History of human sexuality

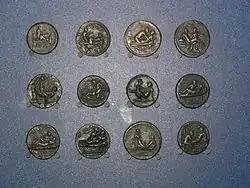
Erotic scenes on Roman Spintria tokens. Hunterian Museum and Art Gallery, Glasgow. Around 22 - 37 CE

Both homosexuality and bisexuality, in the form of ephebophilia (in some ways slavery), were social institutions in ancient Greece, and were integral to education, art, religion, and politics. Same-sex relationships between adults were not unknown but they were disfavored. Lesbian relations were also of a pederastic nature.